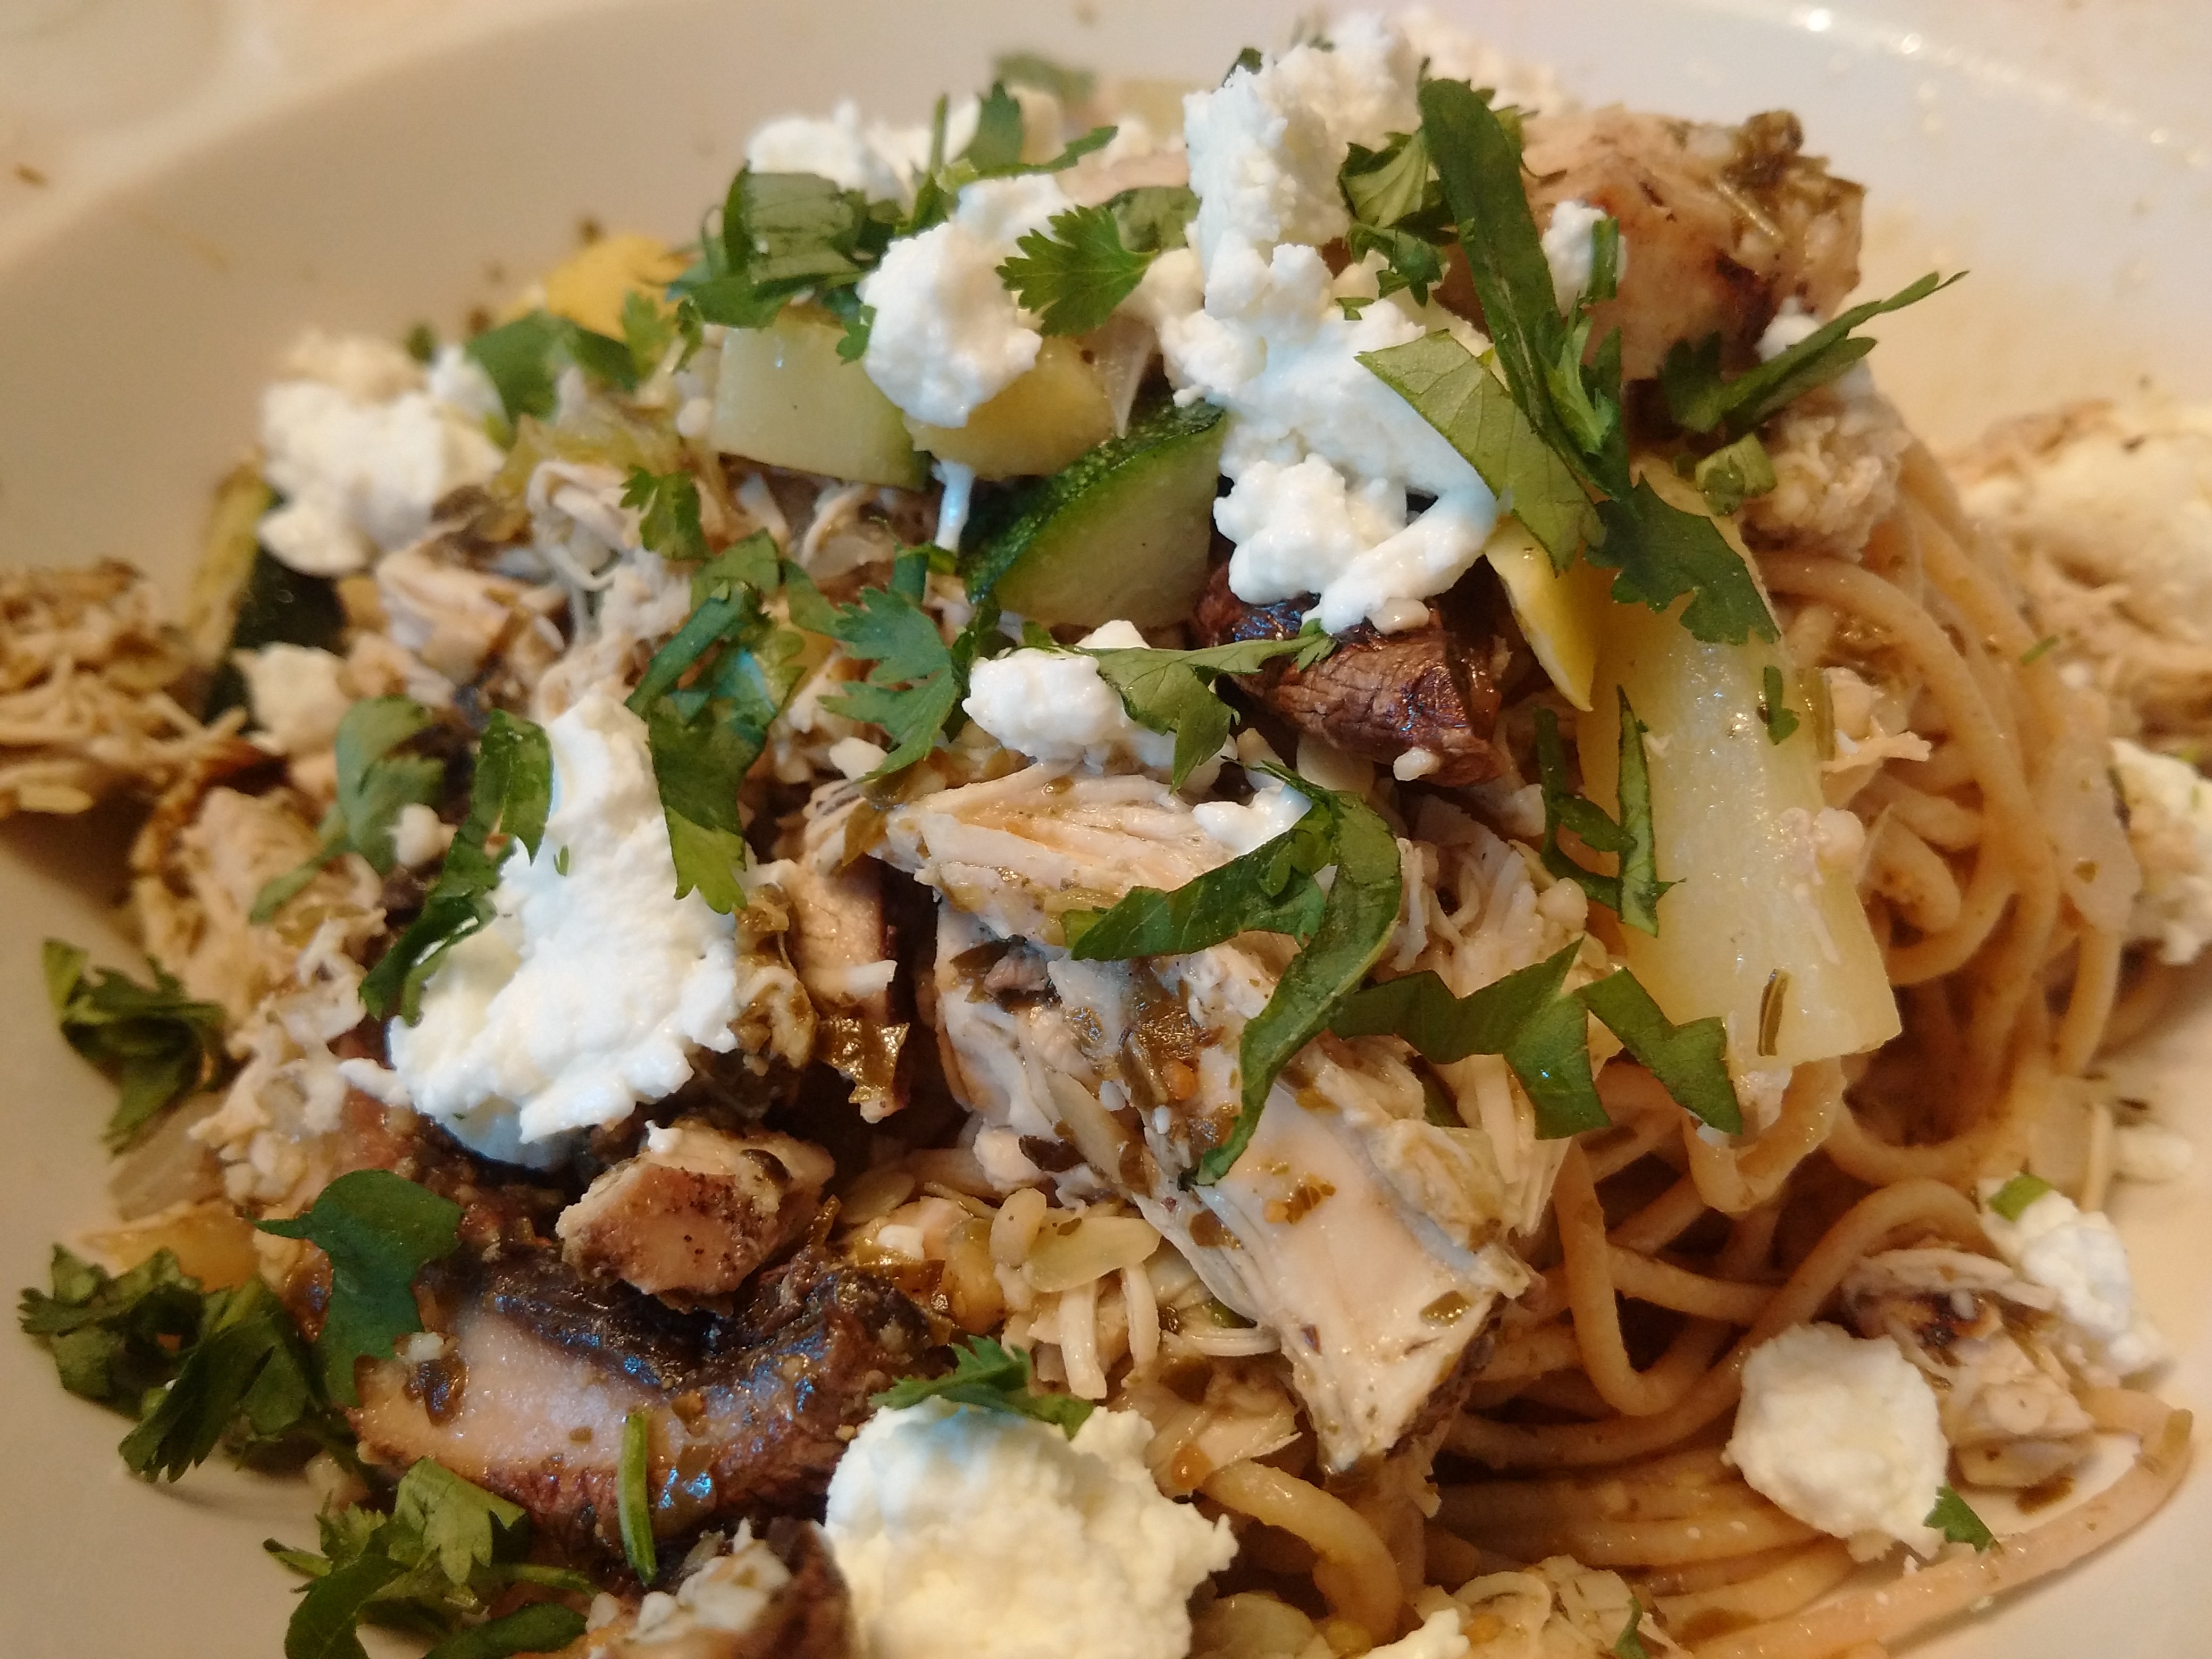
dish, meal, food, salad, produce, vegetable, cuisine, pasta, asian food, coconut, pad thai, whole wheat, goat cheese, thai food, larb